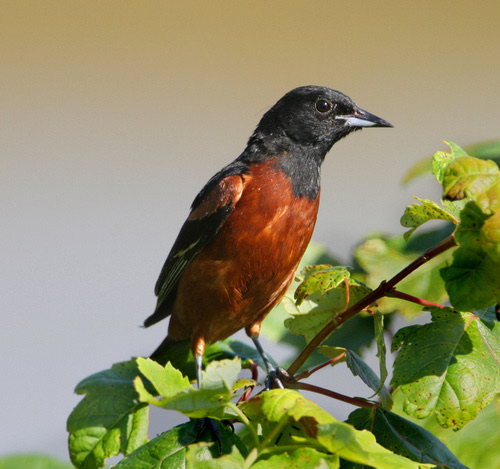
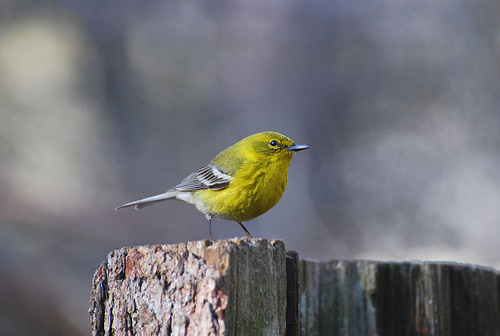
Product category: misc
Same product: yes